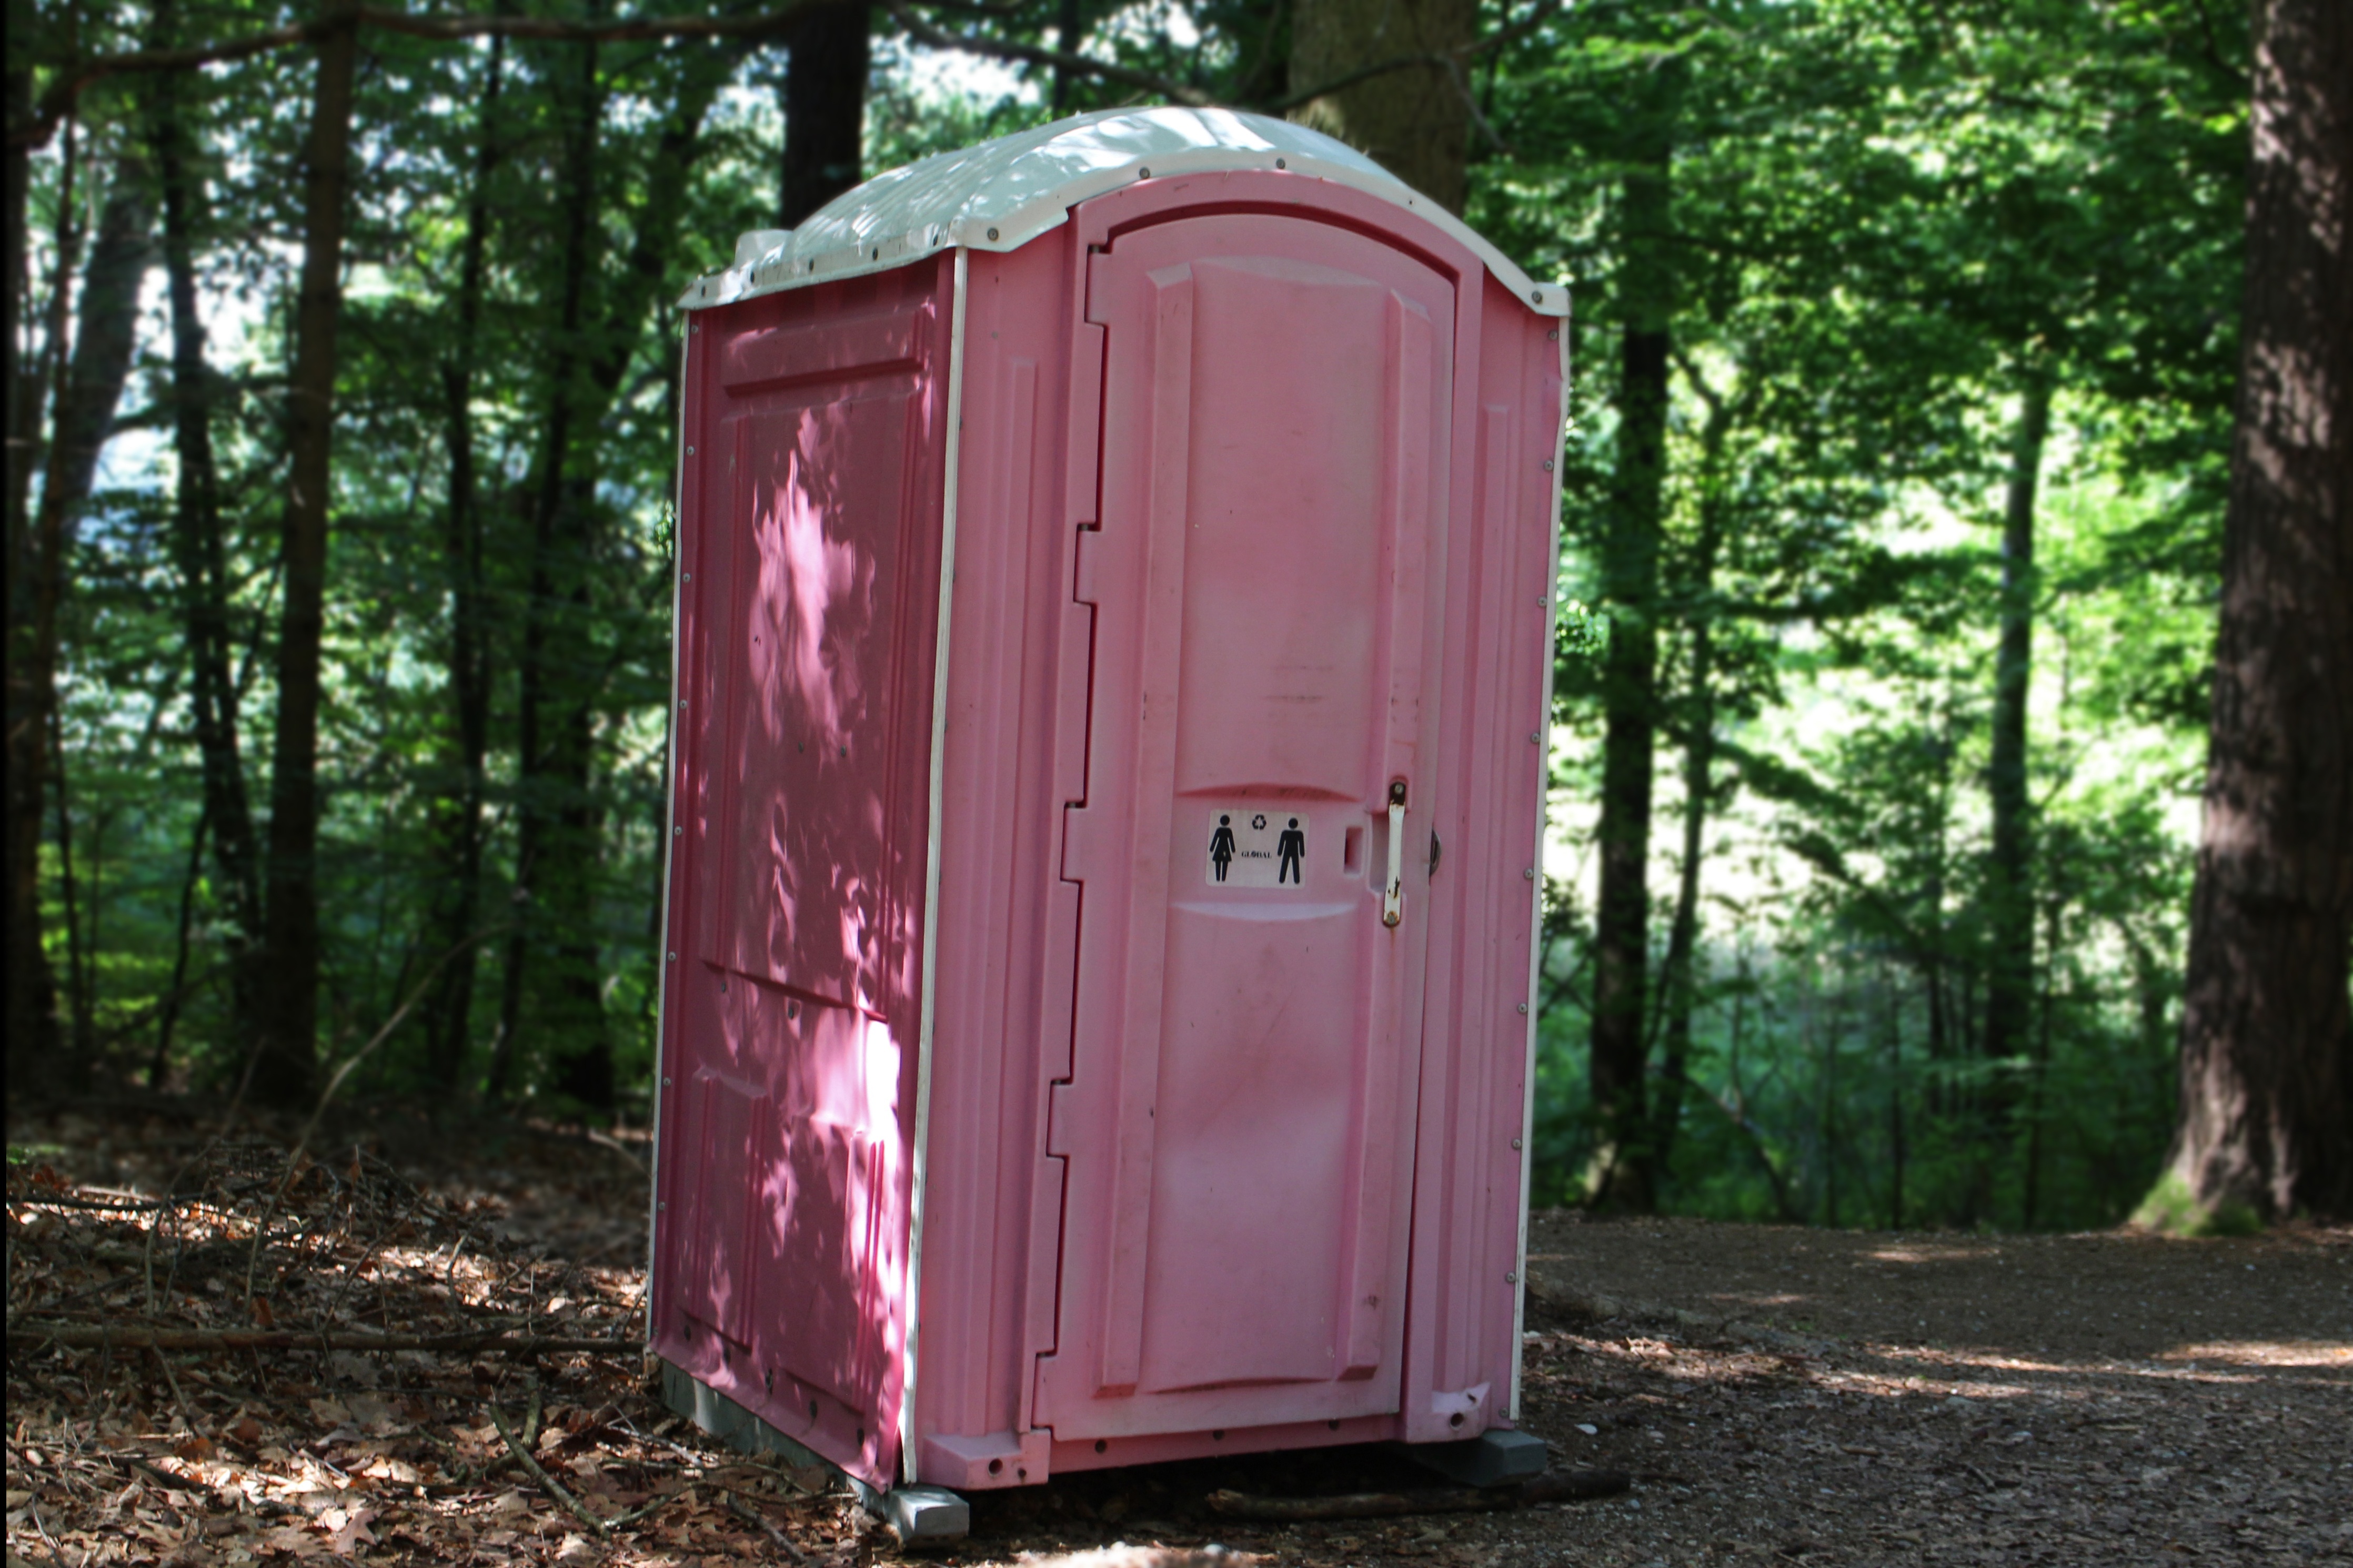
nature, forest, shed, toilet, pink, wc, public, outhouse, setup, sanitary, loo, toilet cabin, public toilet, man made object, dixi, outdoor structure, garden buildings, portable toilet, toi toi